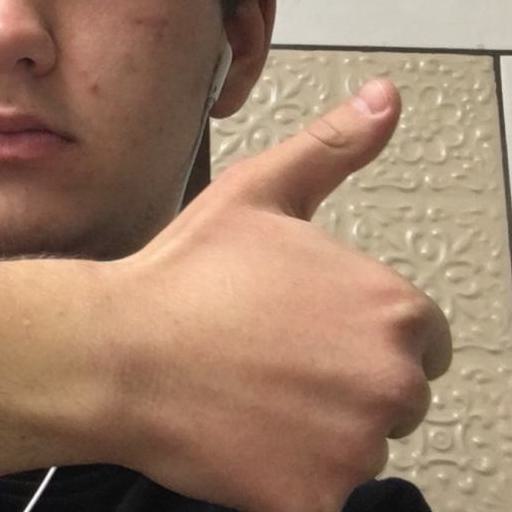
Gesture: like